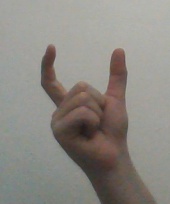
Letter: nun